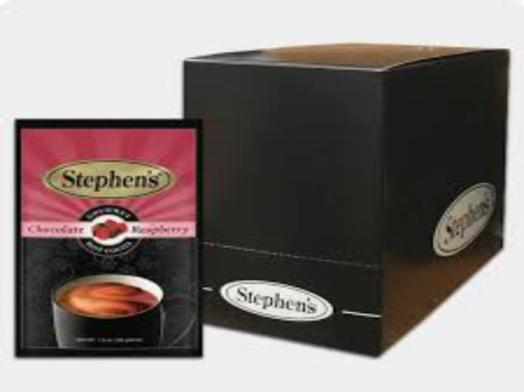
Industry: Food